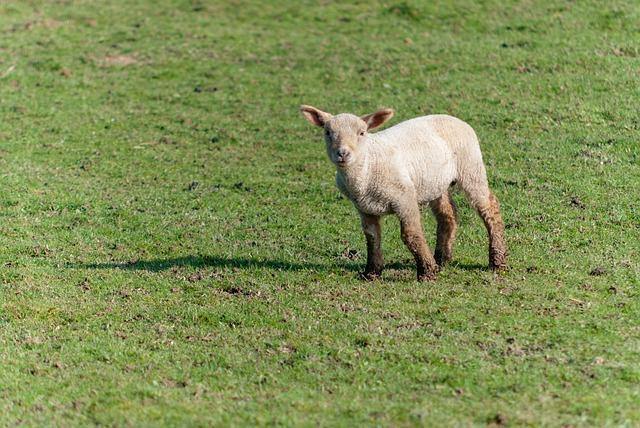
sheep